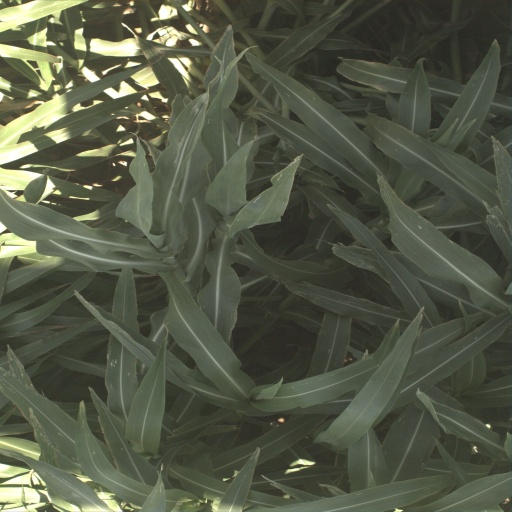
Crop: sorghum